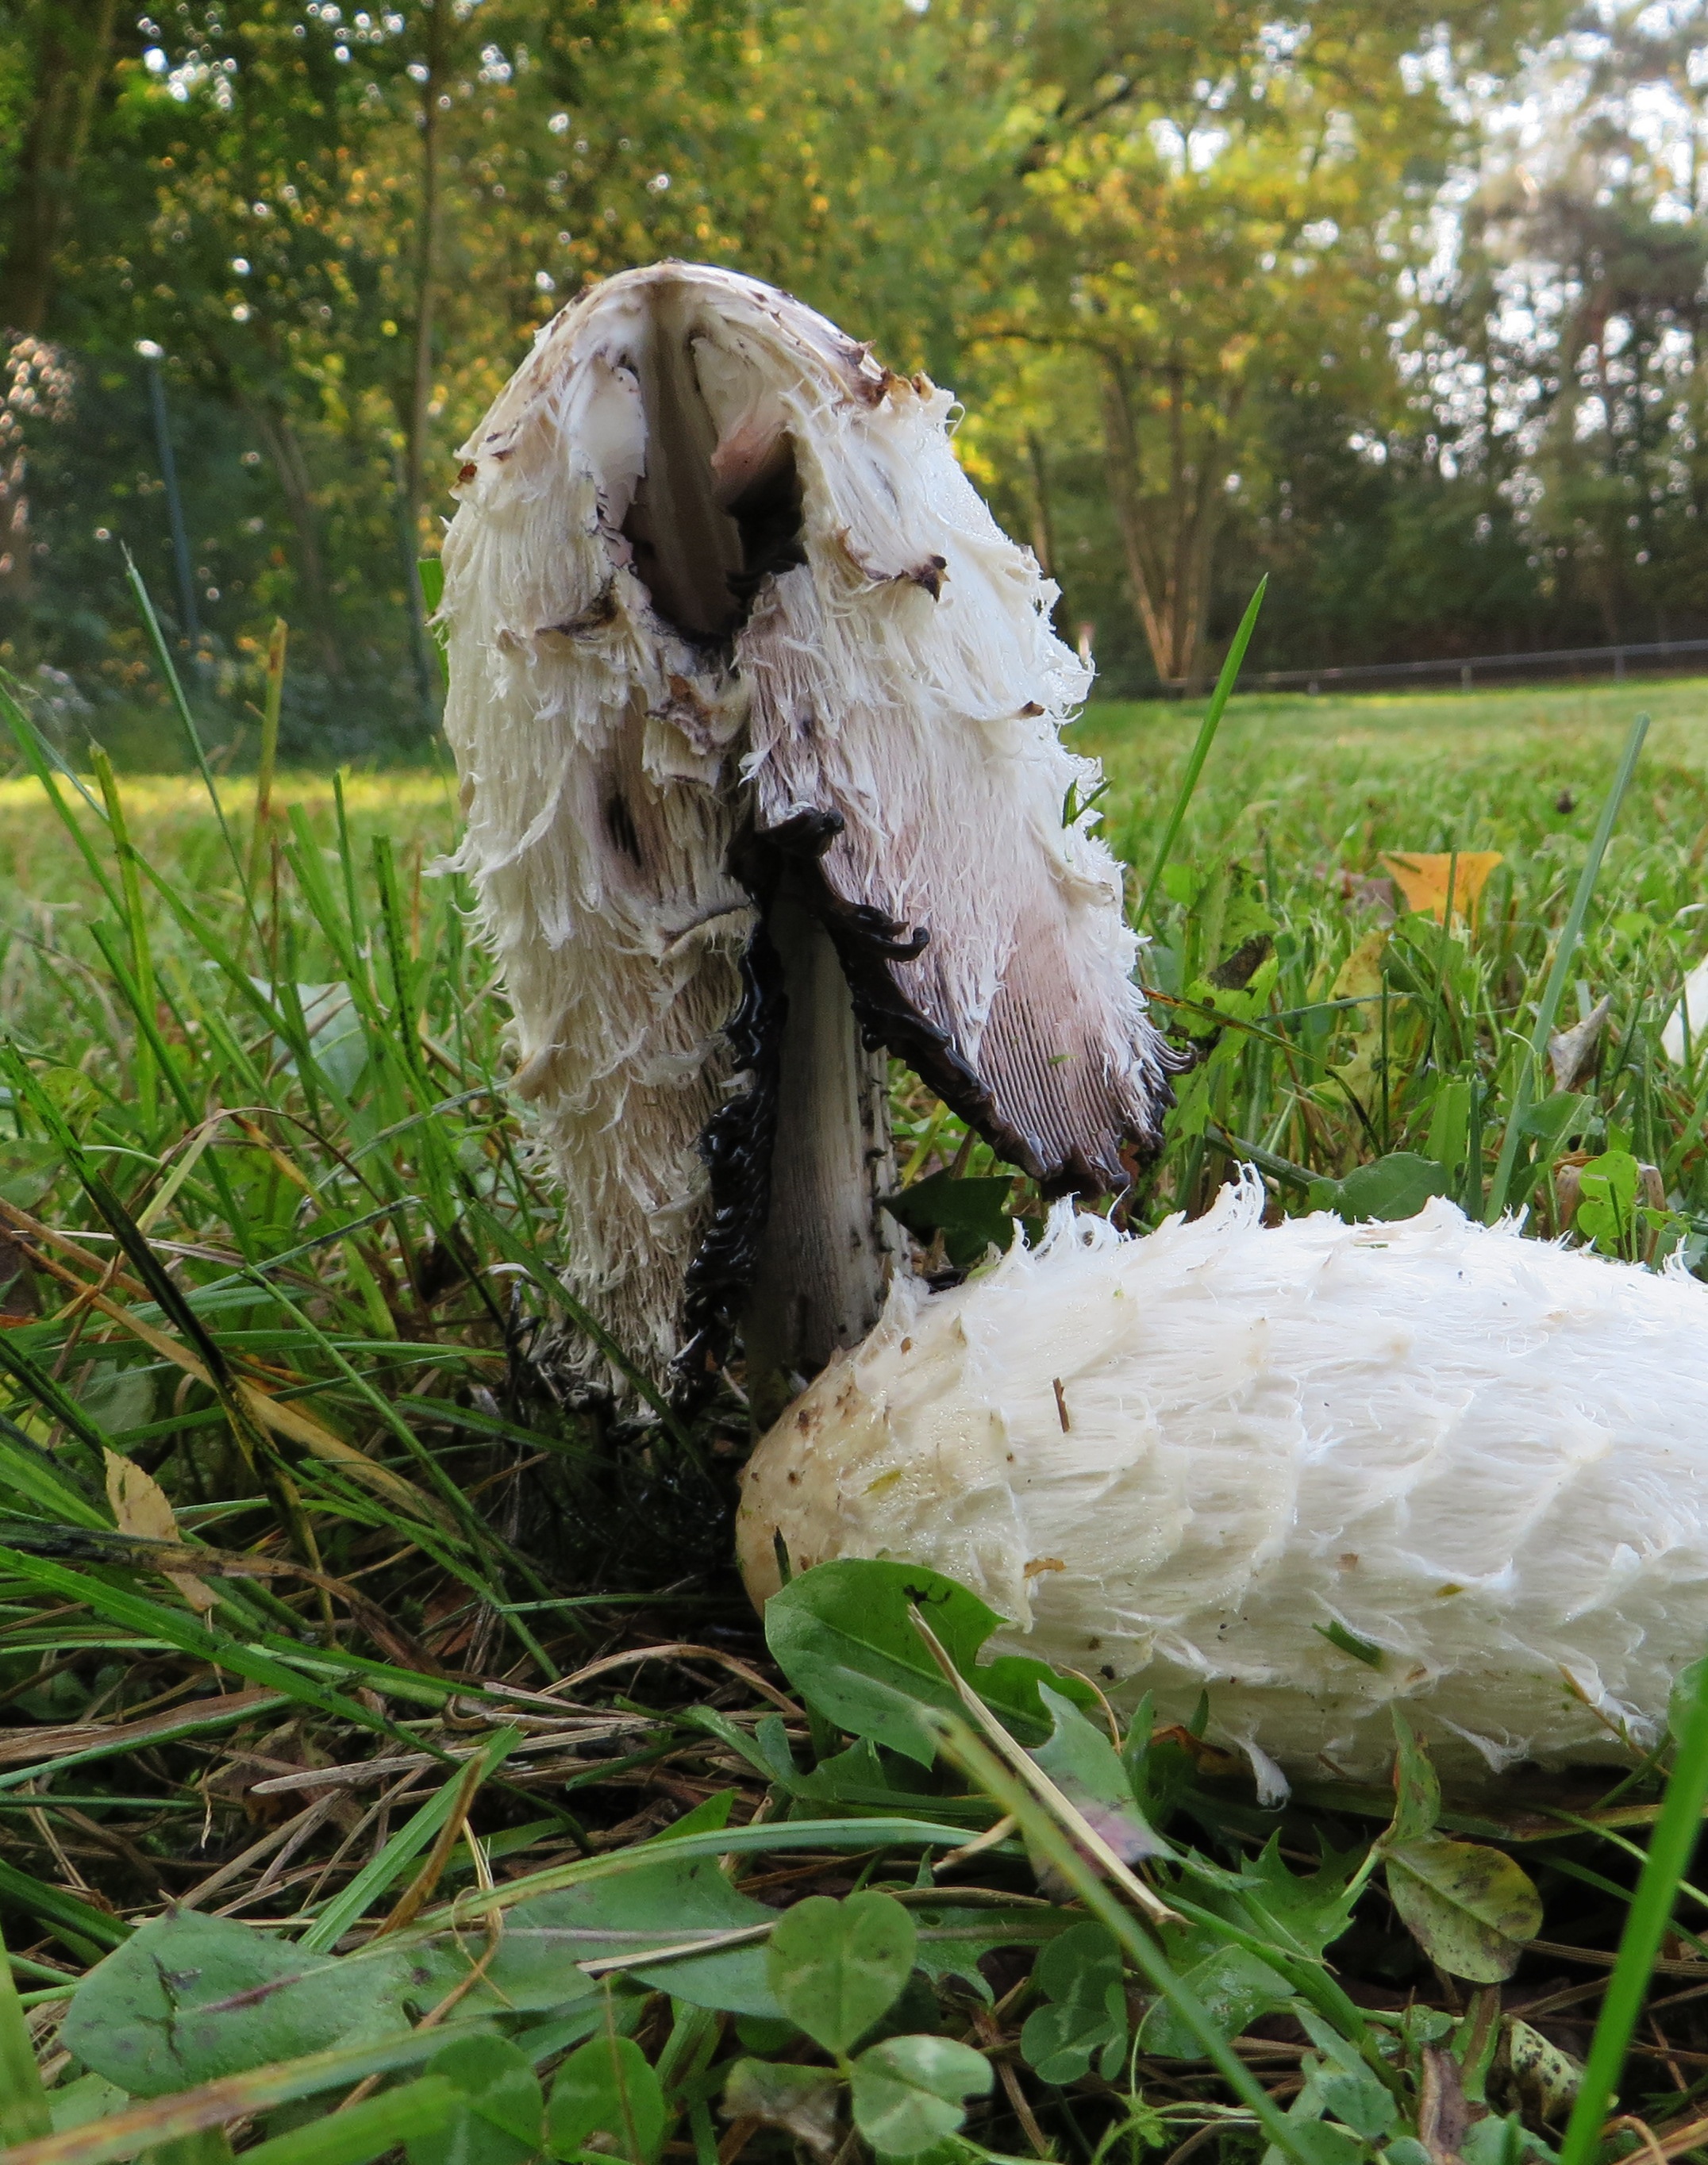
nature, grass, bird, white, flower, old, sheep, autumn, mushroom, close, scruffy, comatus